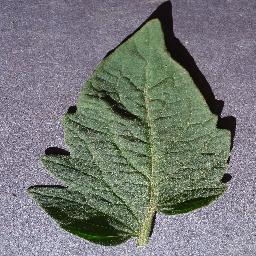
Label: Tomato___healthy